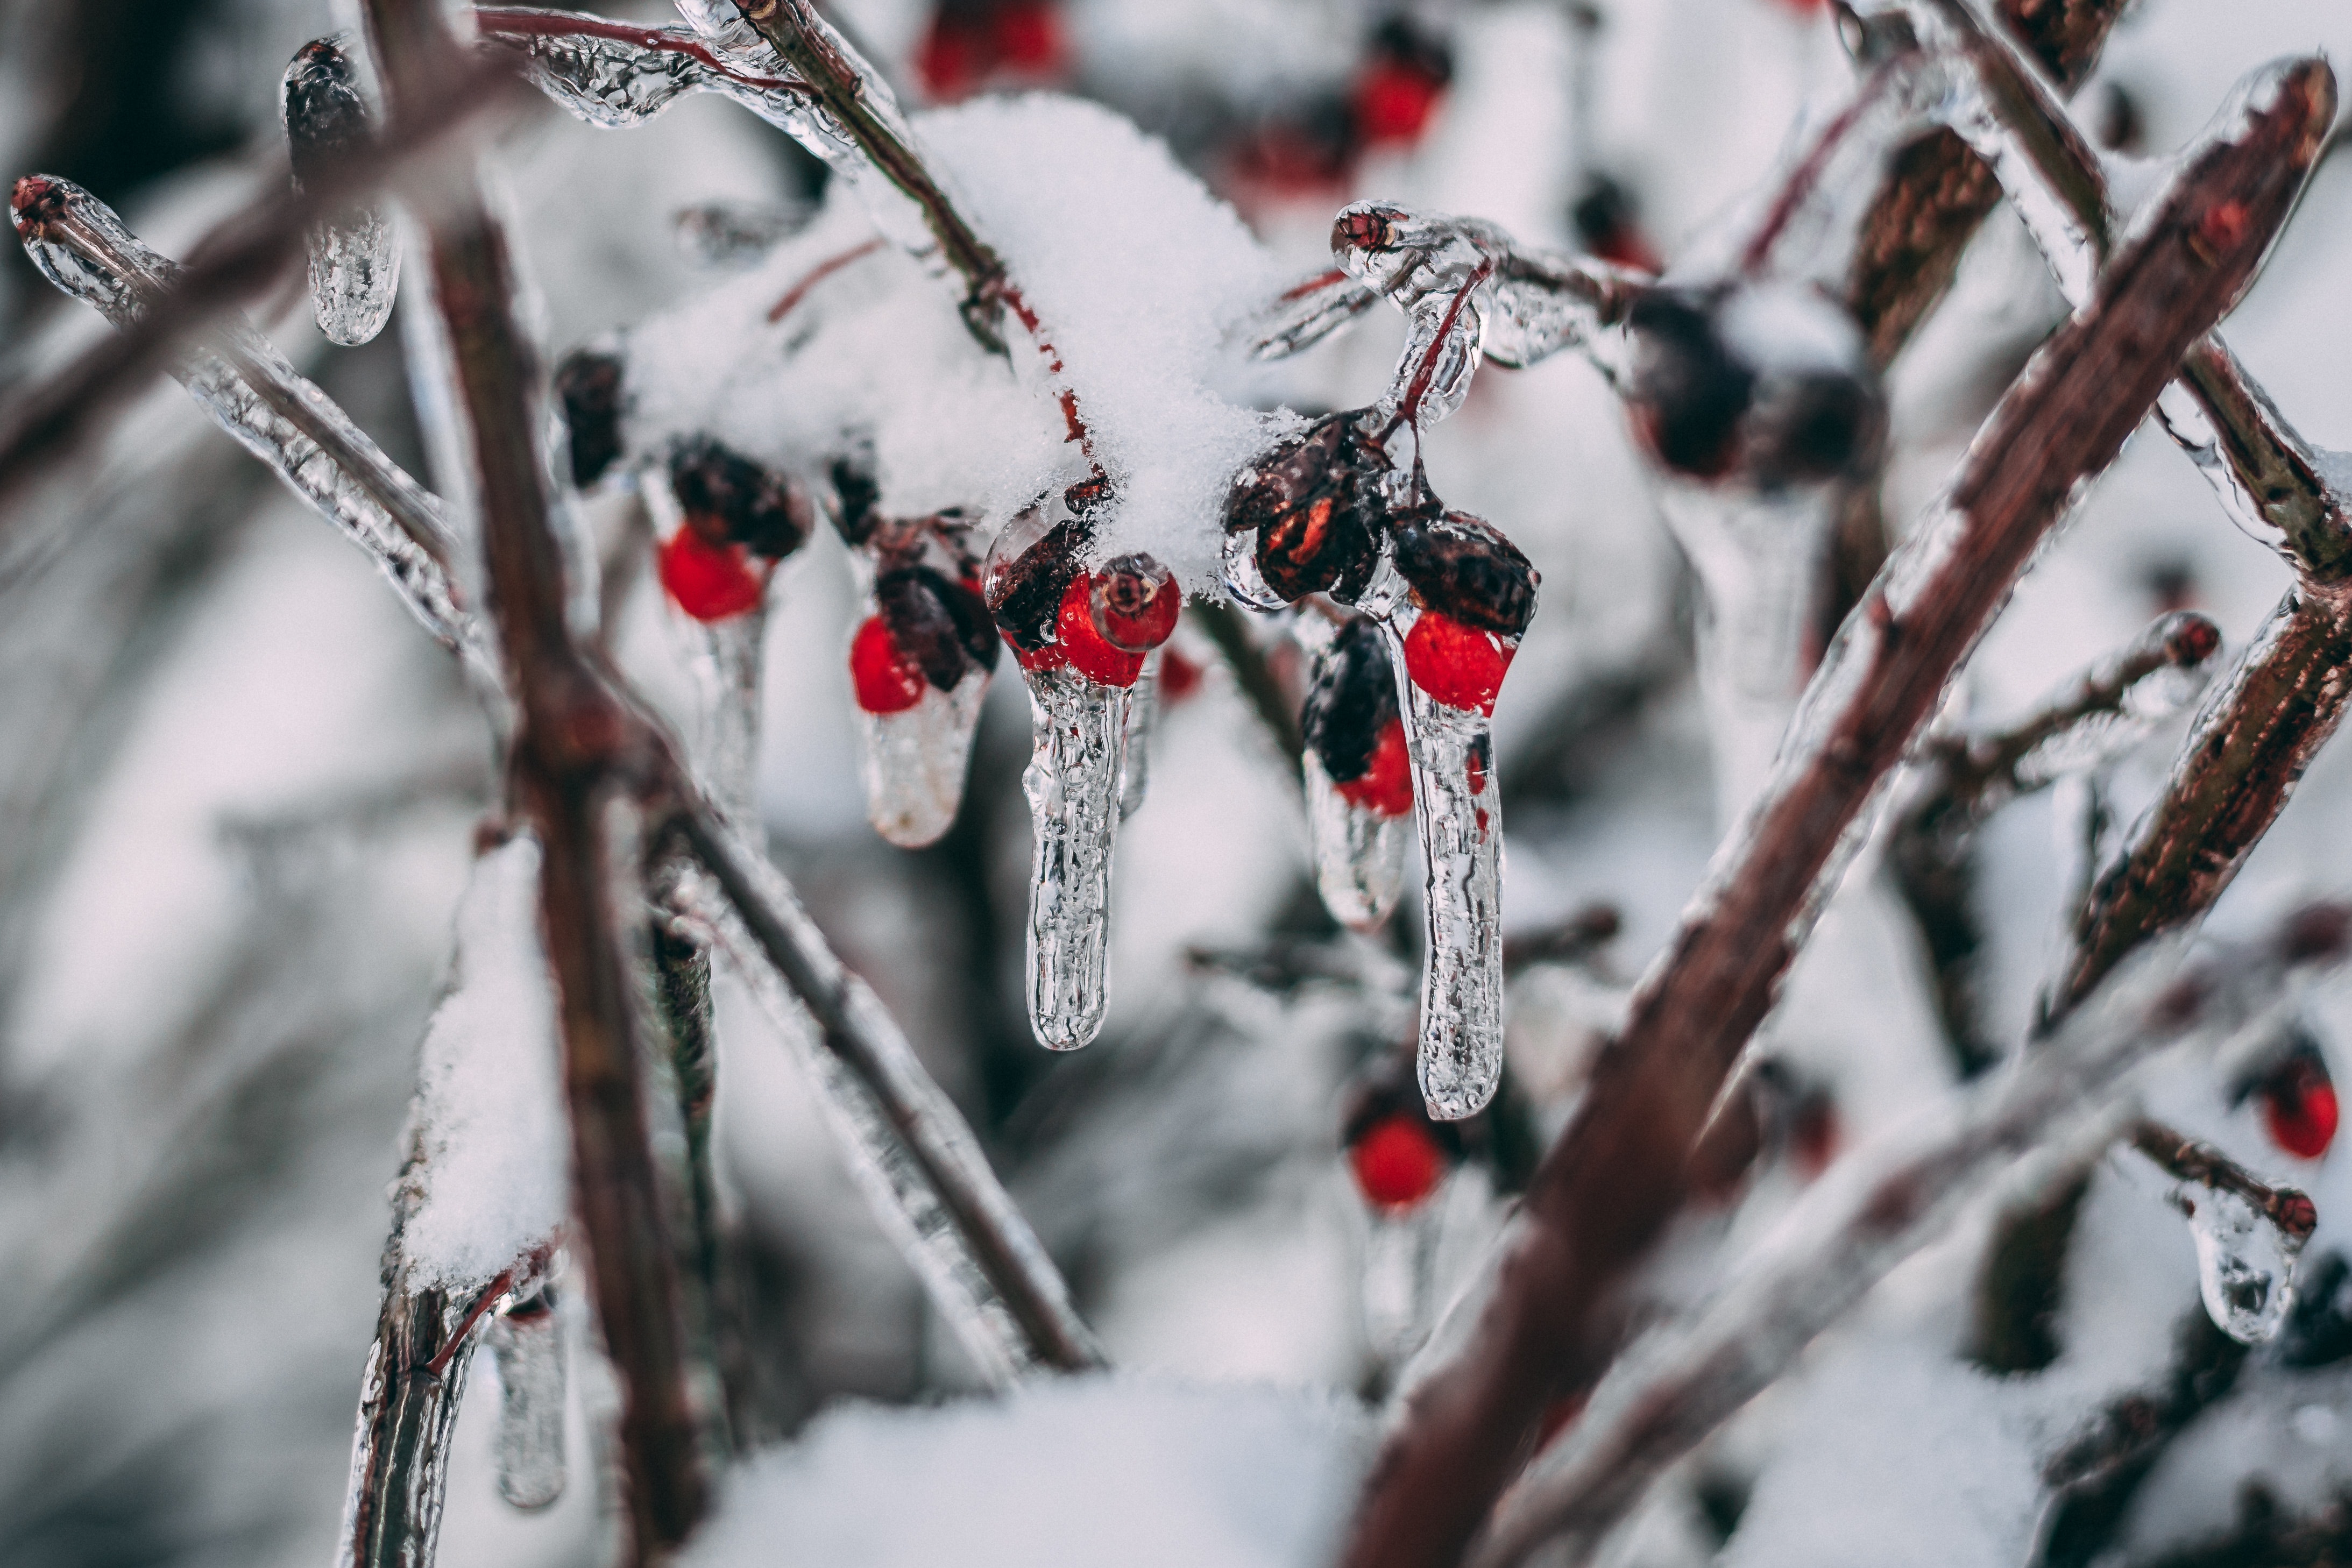
snow, winter, frost, freezing, branch, twig, rose hip, plant, tree, spring, ice, Ilex verticillataAmerican Winterberry, berry, rain and snow mixed, fruit, flower, holly, chokeberry, plant stem